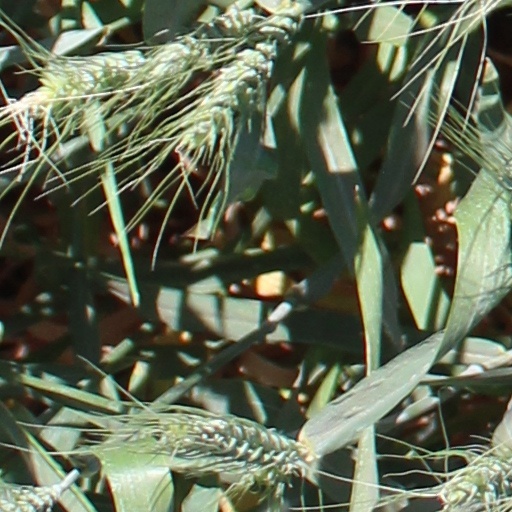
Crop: wheat